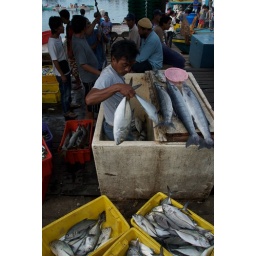
Unloading and sorting the catch - fish market in Semporna, Sabah, Malaysia.